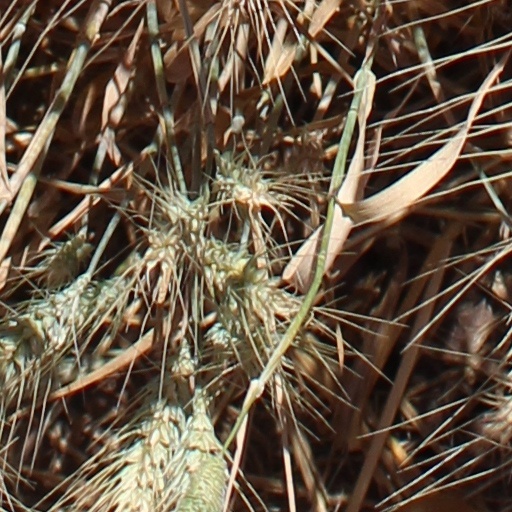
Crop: wheat